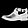
Label: Ankle boot